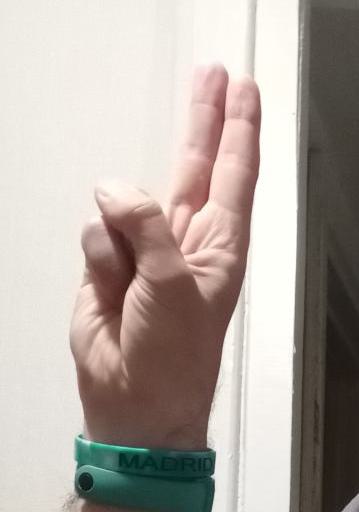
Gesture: two_up